Judd Trump

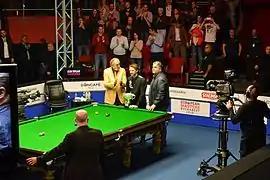
Trump after winning the 2016 European Masters in Bucharest

Trump thrashed John Higgins 4–0 in the quarter-finals of the 2016 European Masters and then overcame Mark Selby 6–2 to play Ronnie O'Sullivan in the final. Trump was down 6–8, but took each of the remaining three frames to triumph 9–8 and win his sixth ranking title. In his next event, the English Open, he comfortably beat Higgins again in the quarter-finals, this time 5–1, and then defeated Barry Hawkins 6–2 to make it 14 wins in a row. He lost 6–9 to Liang Wenbo in the final after having missed a good chance to make it 7–7. Trump edged past Shaun Murphy 6–5 on the final black to reach the semi-finals of the International Championship where he was knocked out 4–9 by Ding Junhui. He had a surprise 2–6 defeat to Oliver Lines in the second round of the UK Championship. He was 5–1 up on Higgins in the semi-finals of the Scottish Open as he made three centuries and a 99 break, but Higgins recovered to win 6–5. In an extremely high quality first round match at the Masters, Trump made two centuries and Marco Fu three, followed by nine further breaks above 50 as Fu edged through 6–5.